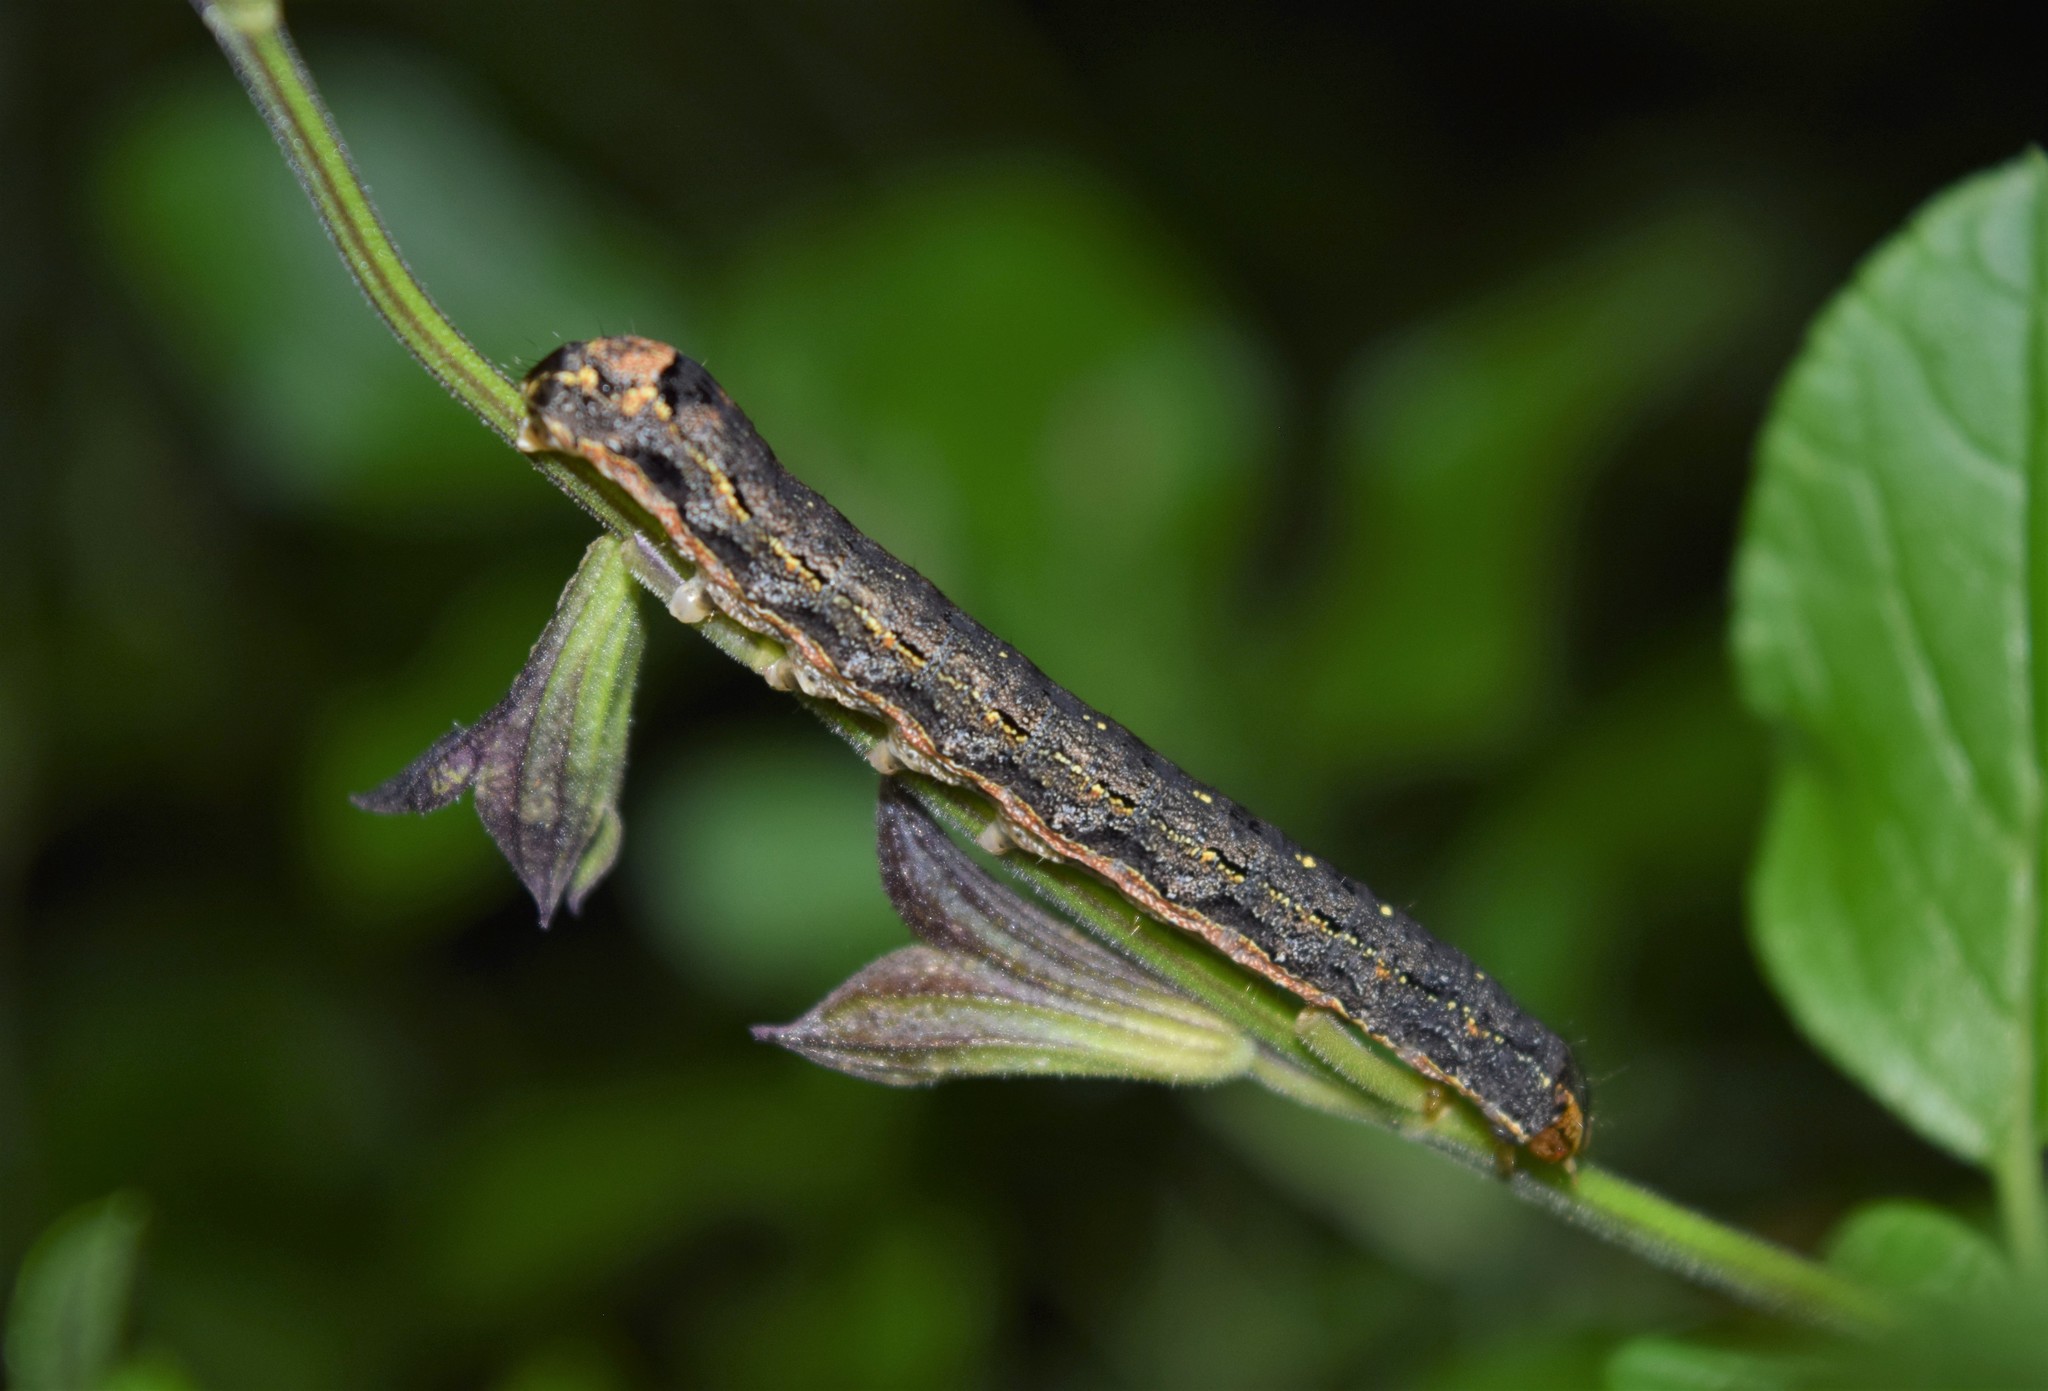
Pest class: cutworms